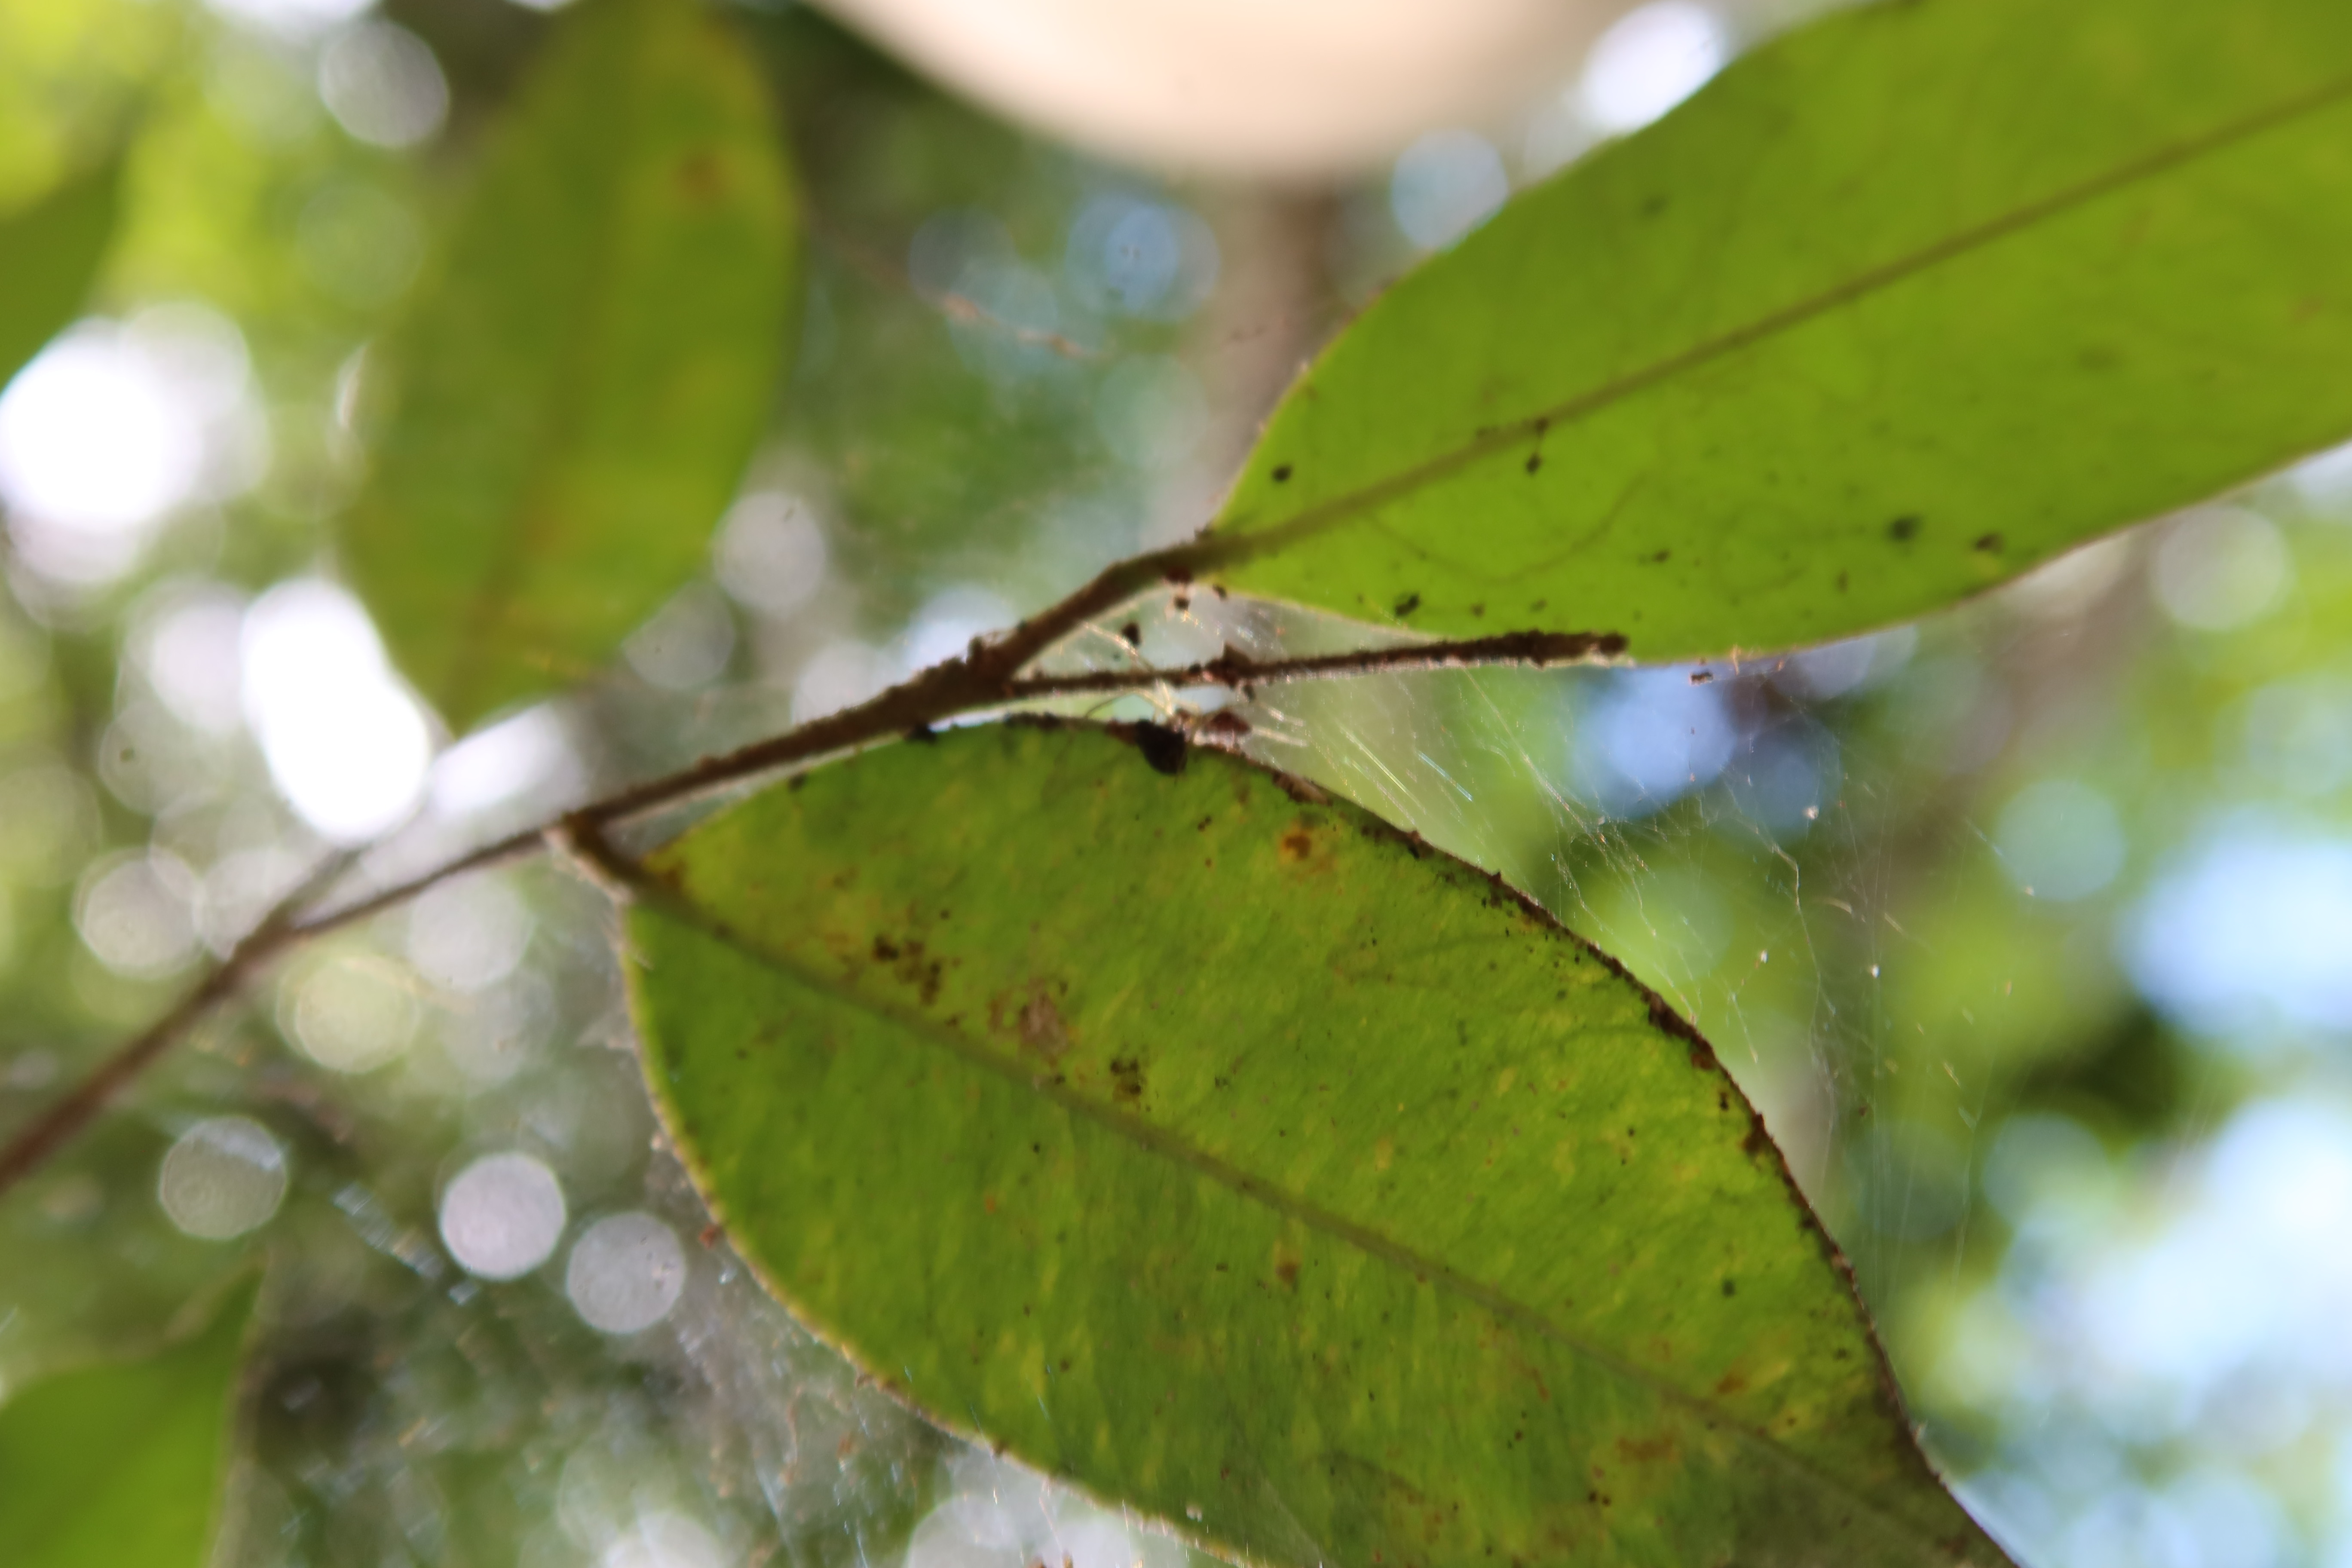
Label: Black spots